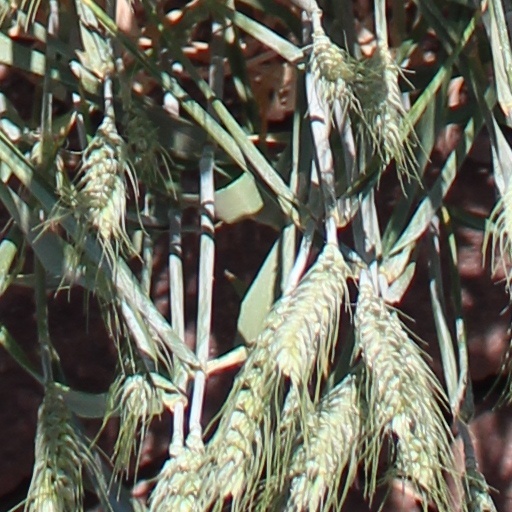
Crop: wheat